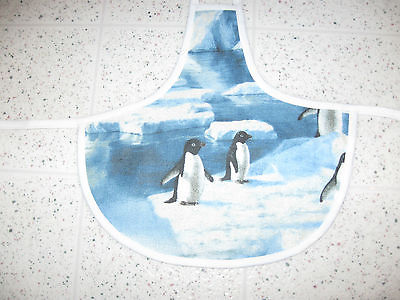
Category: toaster